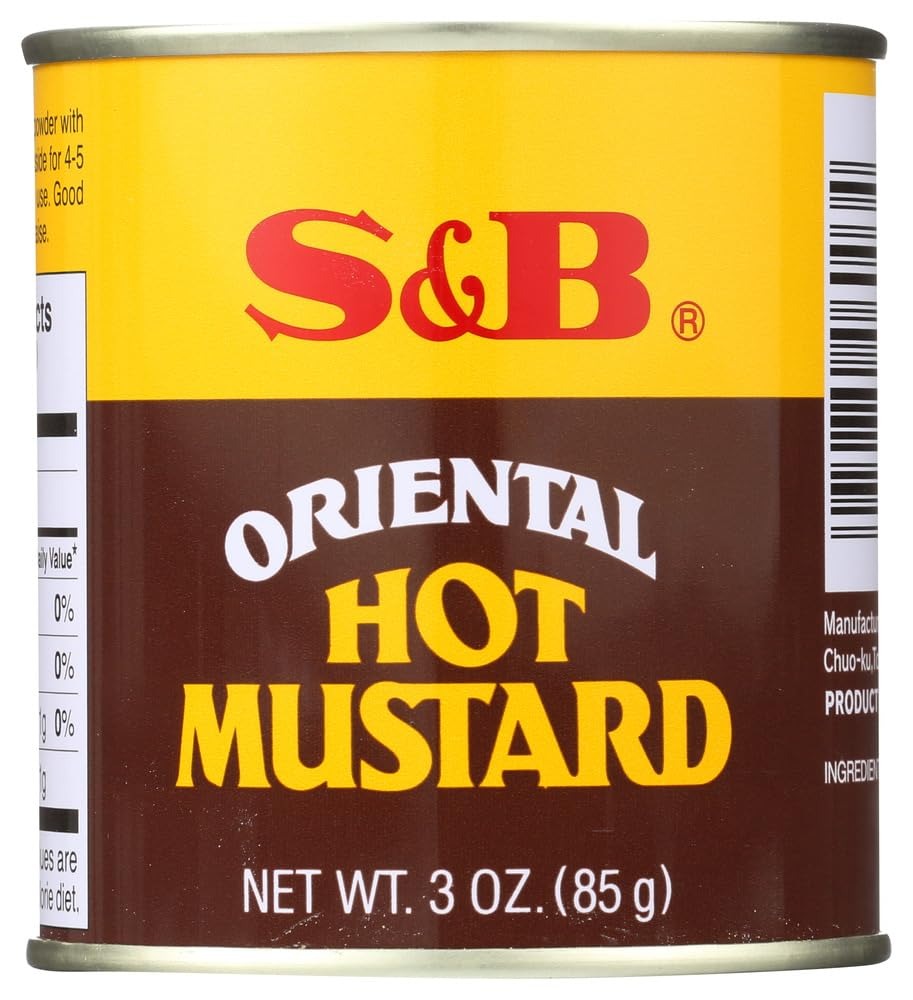
Item Name: S&B Oriental Hot Mustard, 3 oz (Pack of 3)
Value: 9.0
Unit: Ounce

Price: 25.08